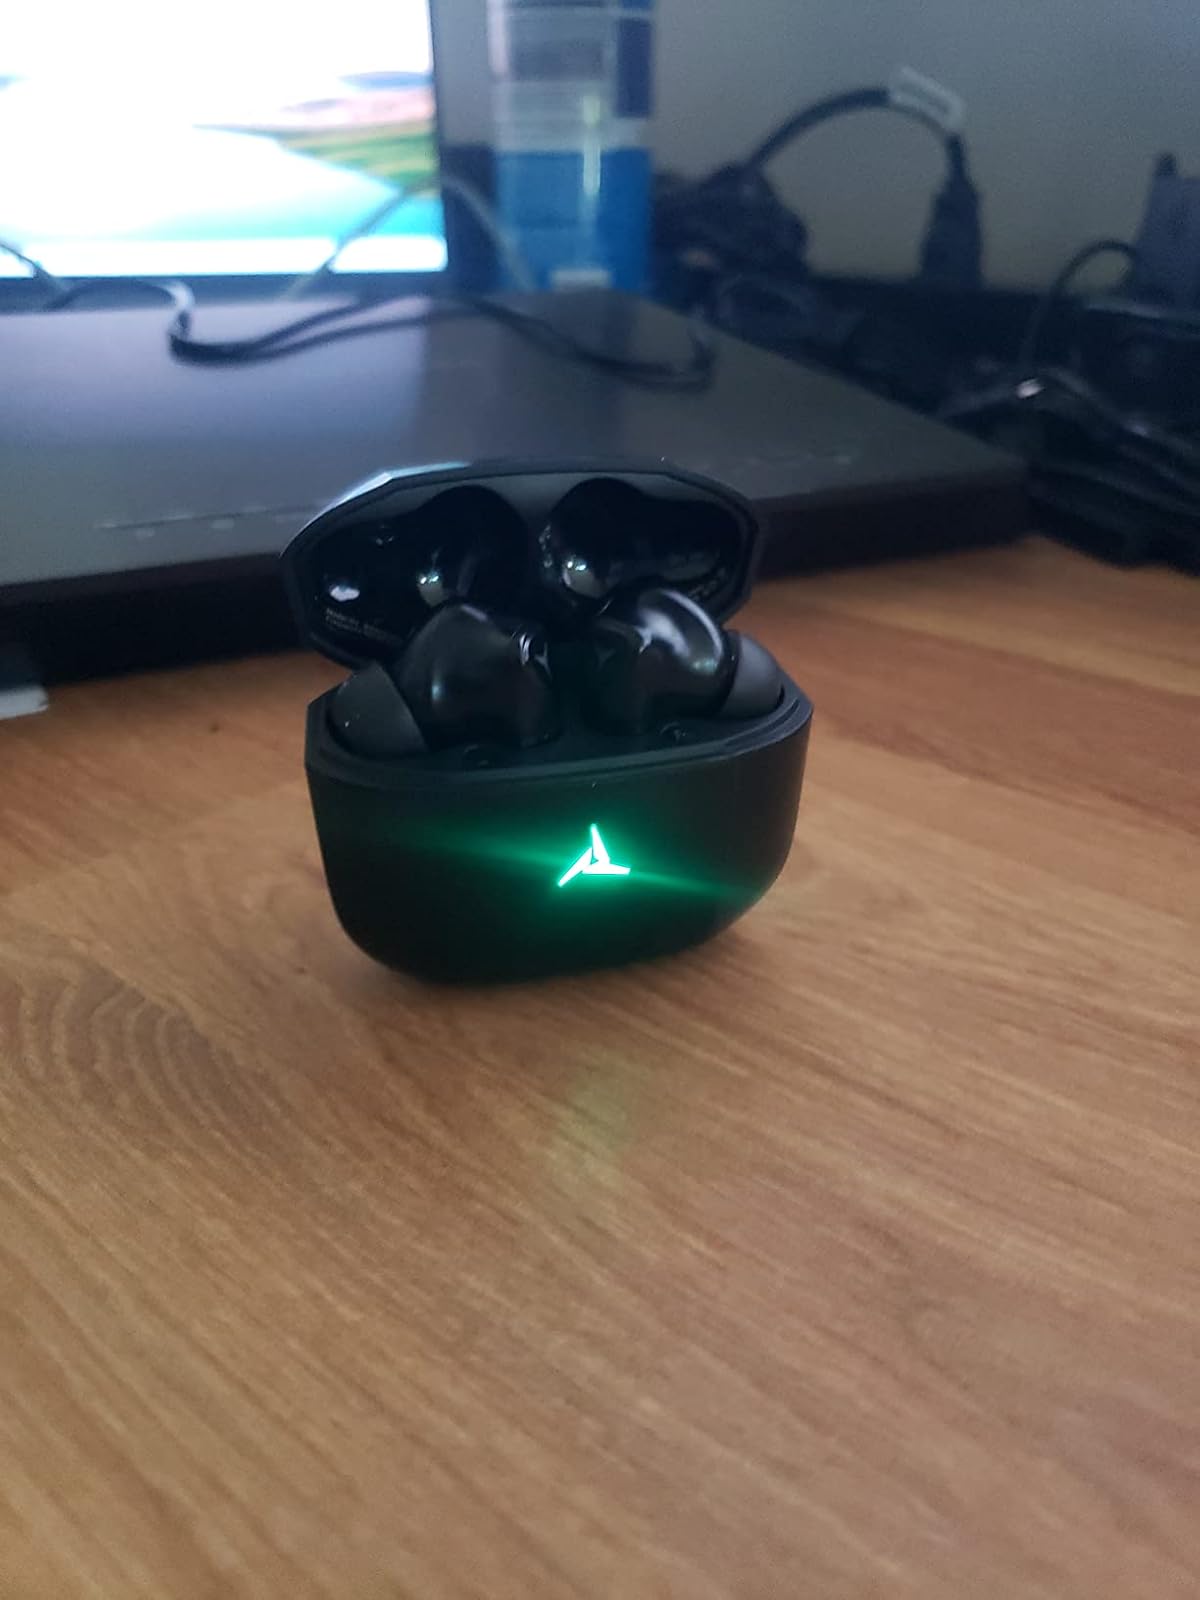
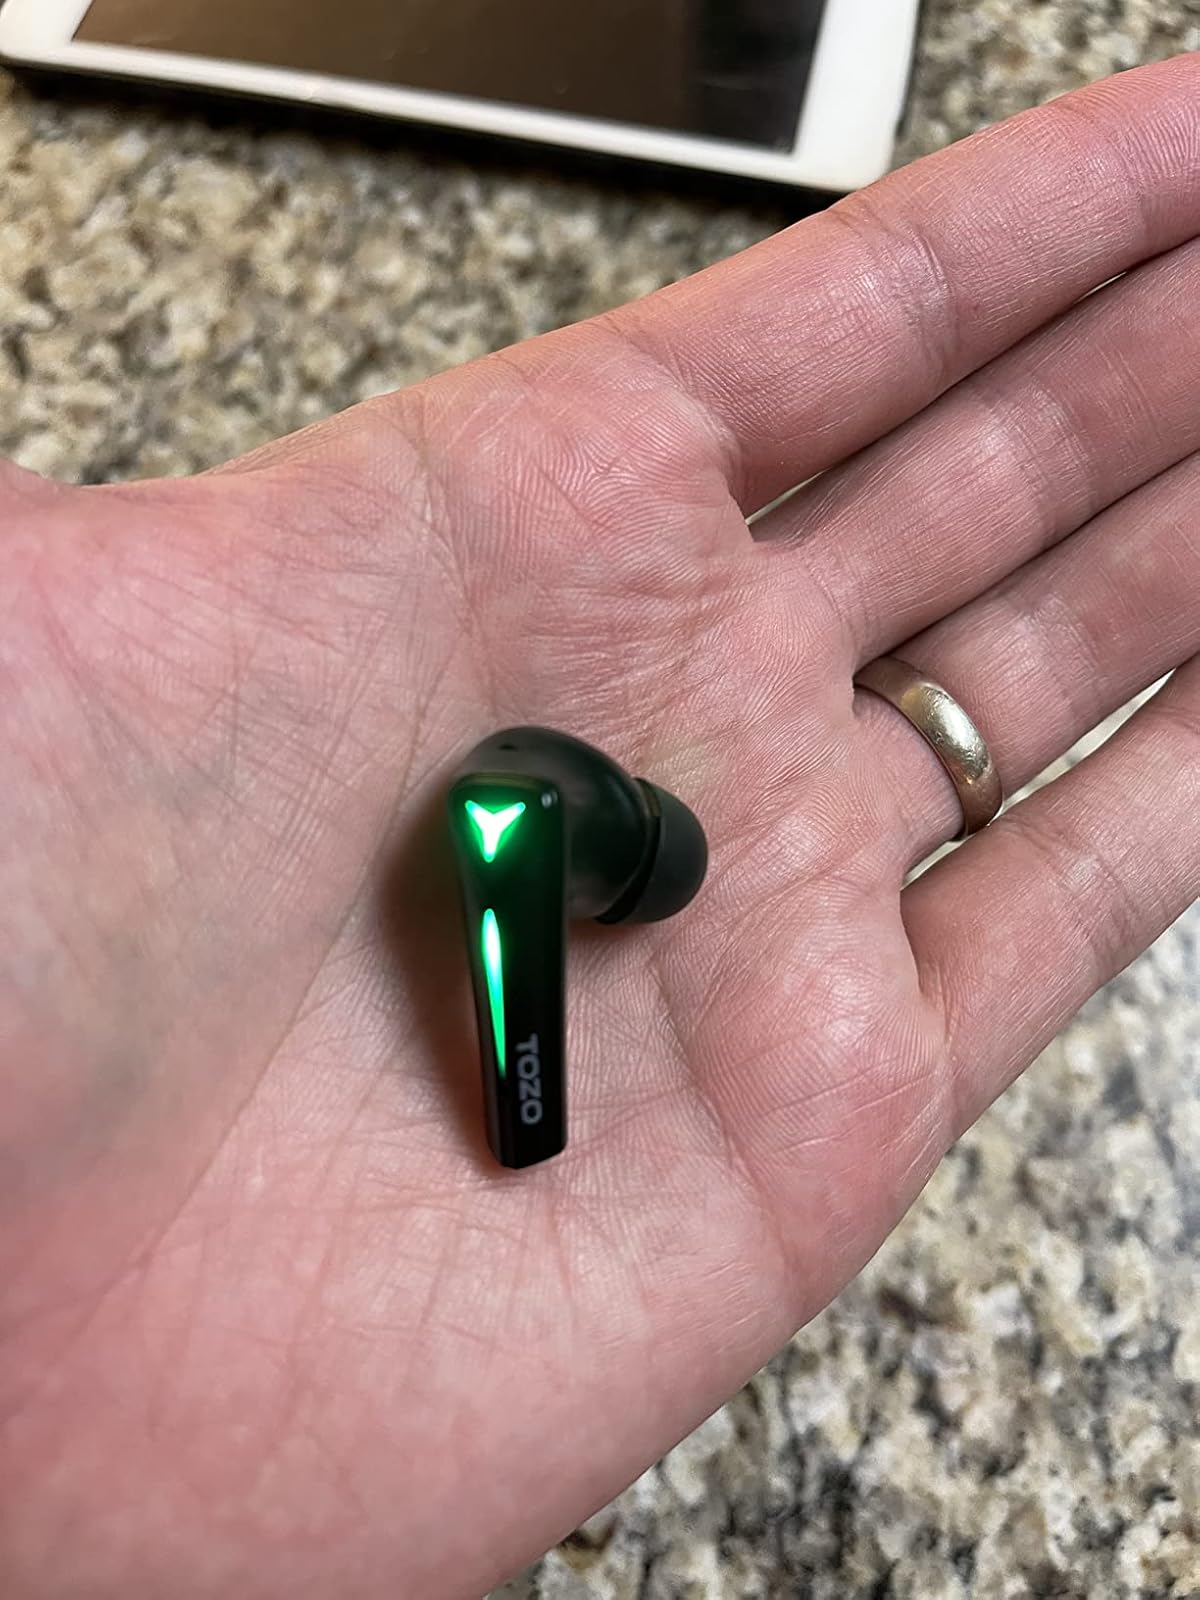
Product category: earbuds
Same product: yes